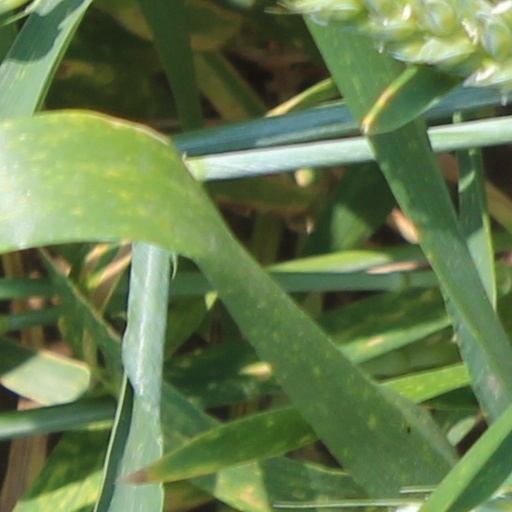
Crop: wheat